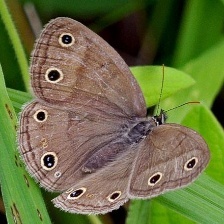
Species: WOOD SATYR
Butterfly family (ImageNet category): ringlet